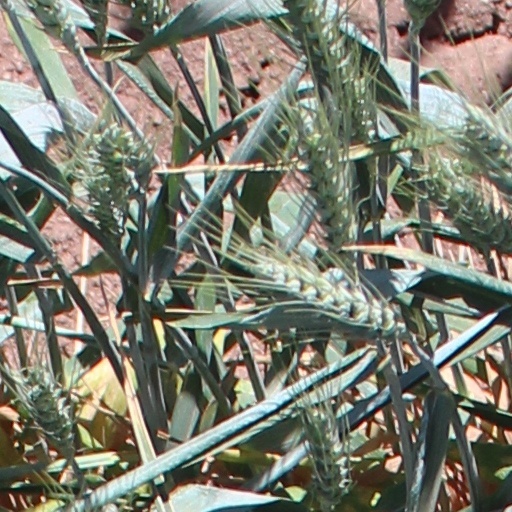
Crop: wheat